Nyhavn 45

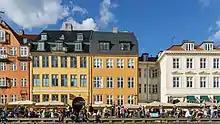
Nyhavn 45 seen from the other side of the canal

Elter was no longer a member of the household at the next census in 1840. Christian Christiansen and Frederikke Charlote Konopera were now residing in the building with their now five children (aged two to 10), an office clerk, one lodger, one male servant and three maids. Johanne Kirstine Møller was still managing the tavern in the basement. Christian Christiansen was again still residing in the building with their children at the time of the 1850 census.